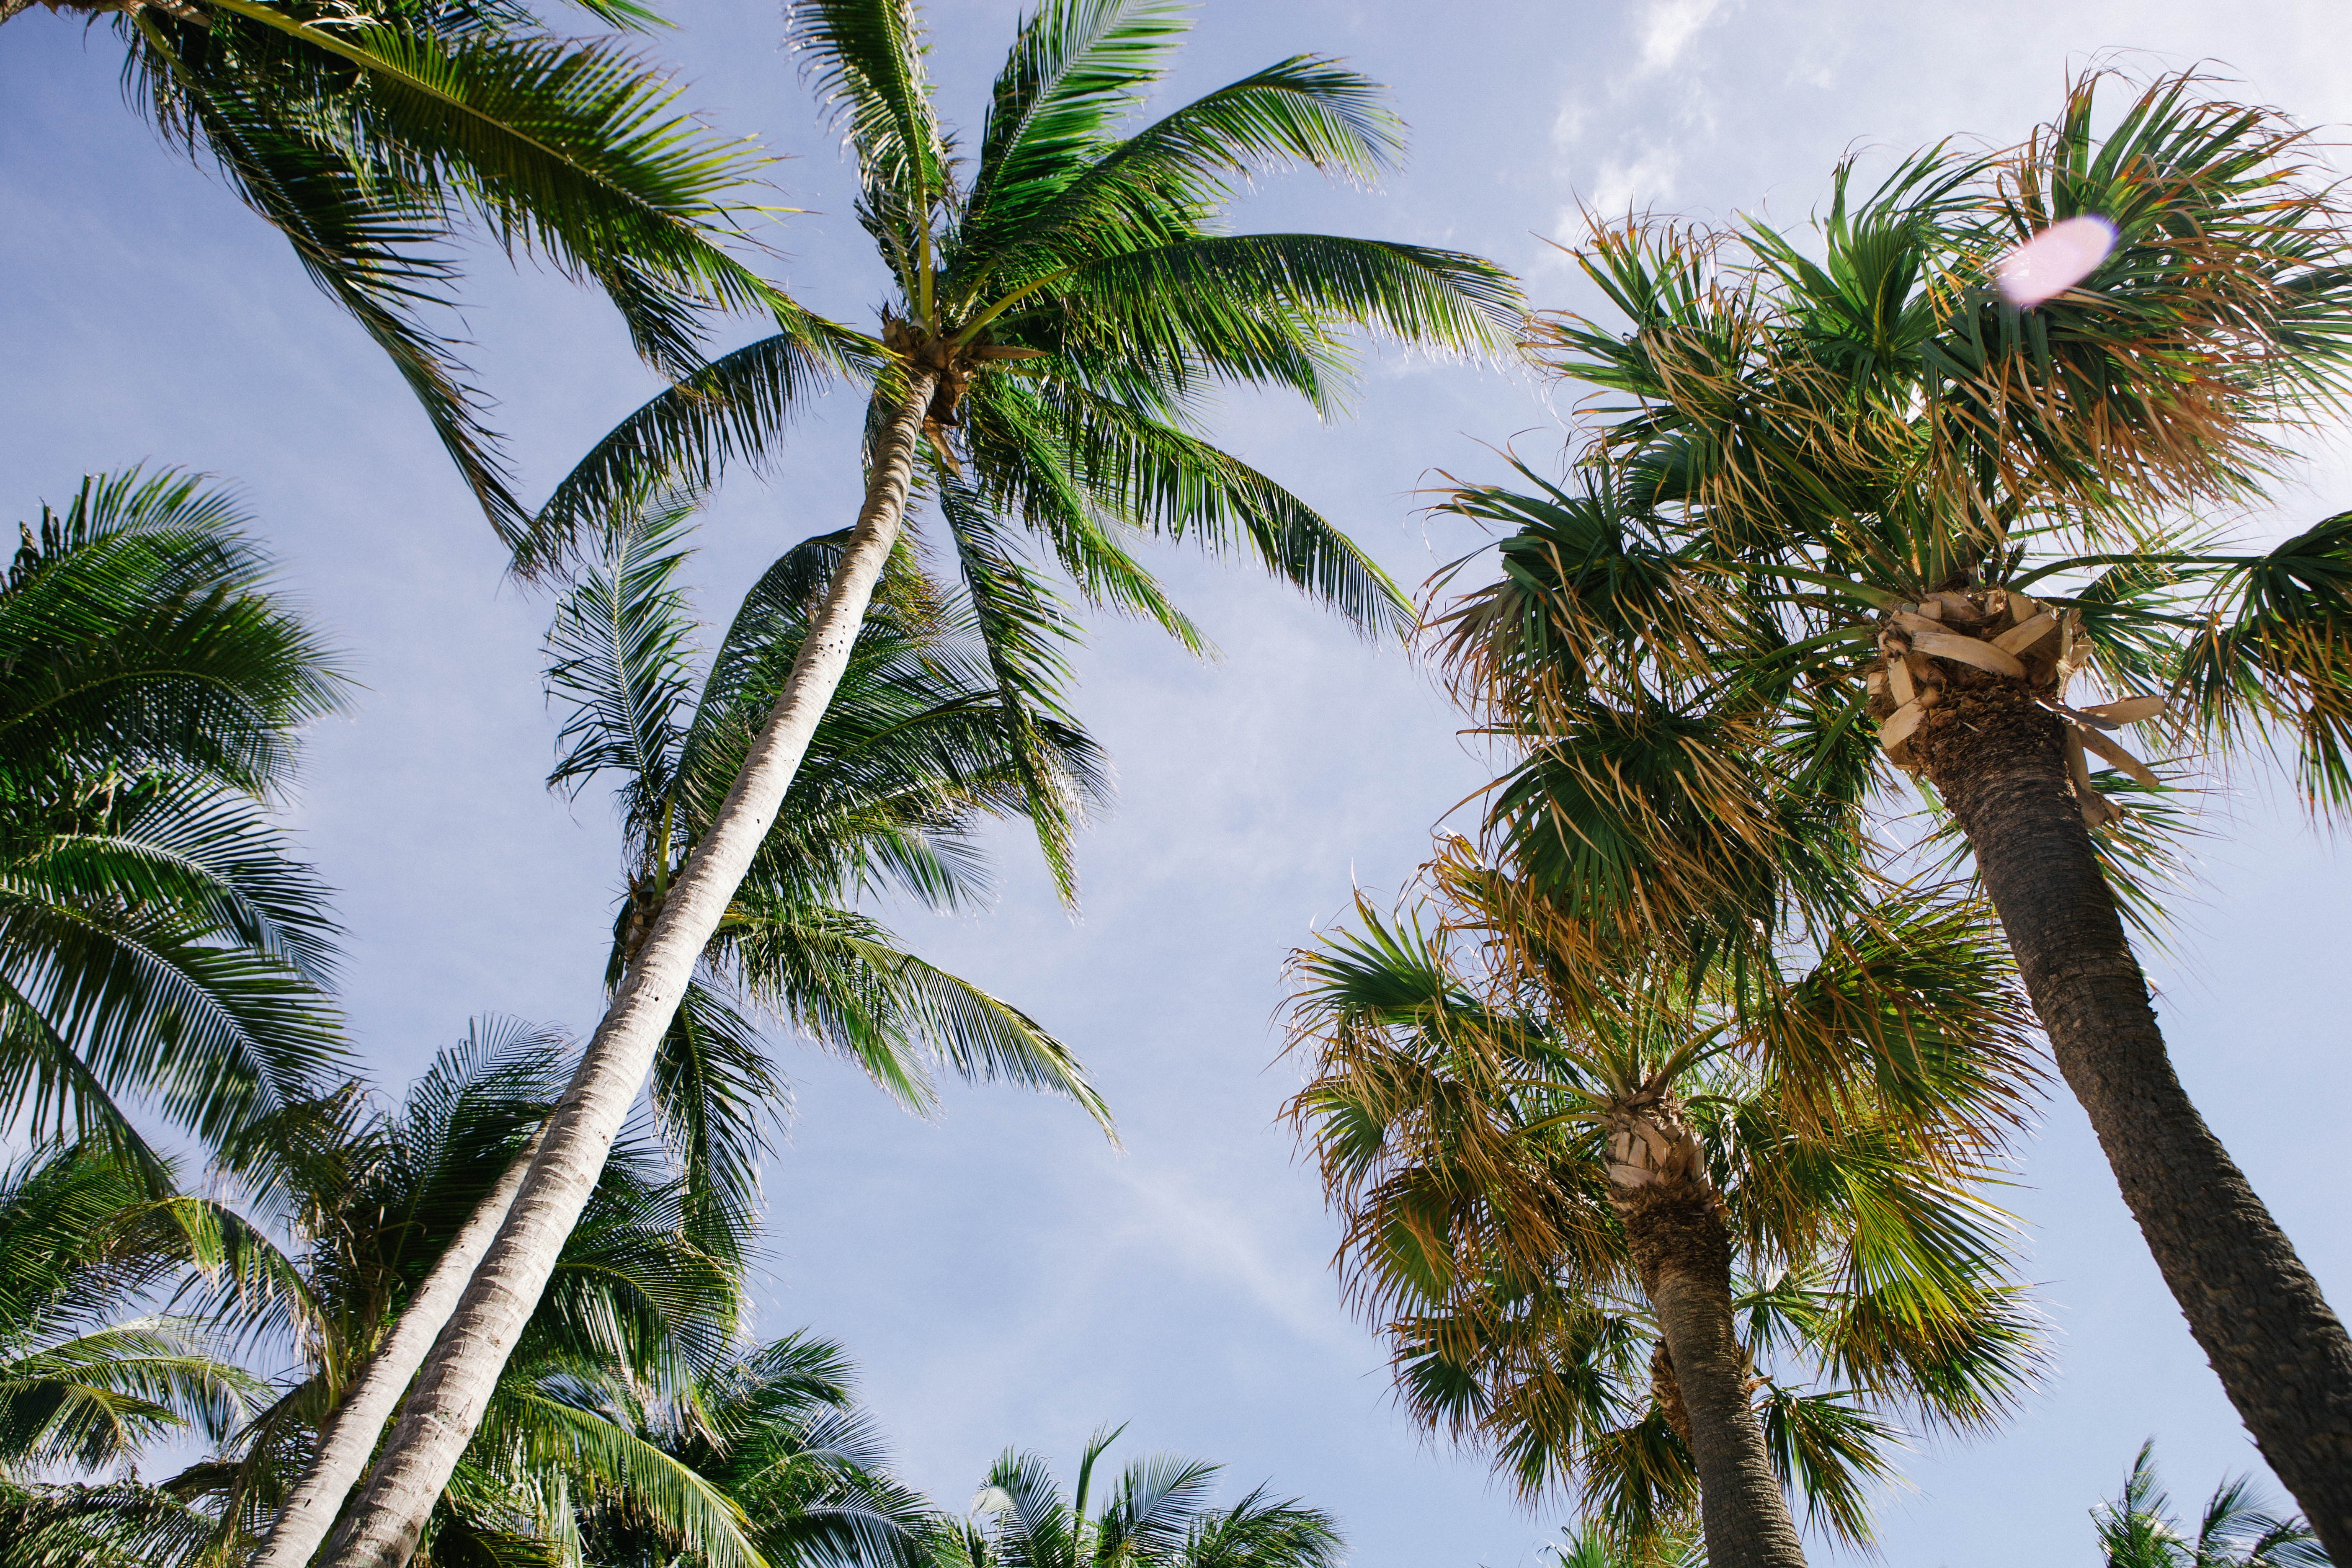
tree, nature, branch, plant, sky, flower, food, jungle, paradise, produce, tropical, botany, flora, trees, palm trees, tropics, flowering plant, date palm, woody plant, land plant, arecales, palm family, borassus flabellifer